History of FC Nantes

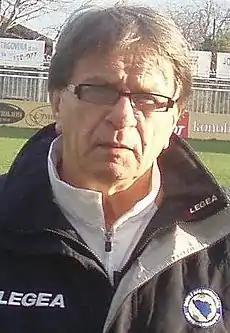
Miroslav Blazevic coached FC Nantes from 1988 to 1991.

The 1970s began with the dominance of AS Saint-Étienne, led by Albert Batteux, and Olympique de Marseille, spearheaded by their prolific striker Josip Skoblar. Meanwhile, José Arribas focused on preparing the next generation for FC Nantes. His efforts began immediately after the 1970 Cup final defeat. Robert Budzynski, forced into retirement, was appointed as the club's sporting director—the first such role in French football. Jean-Claude Suaudeau also retired from professional play but continued his involvement as a player-coach for the reserve team in the third division, alongside Zaetta. Arribas tasked these two coaches with instilling the younger players with the tactical principles that had brought success to Nantes. Training young talent became a priority for Arribas, leading to the establishment of a modest youth academy in the city center.